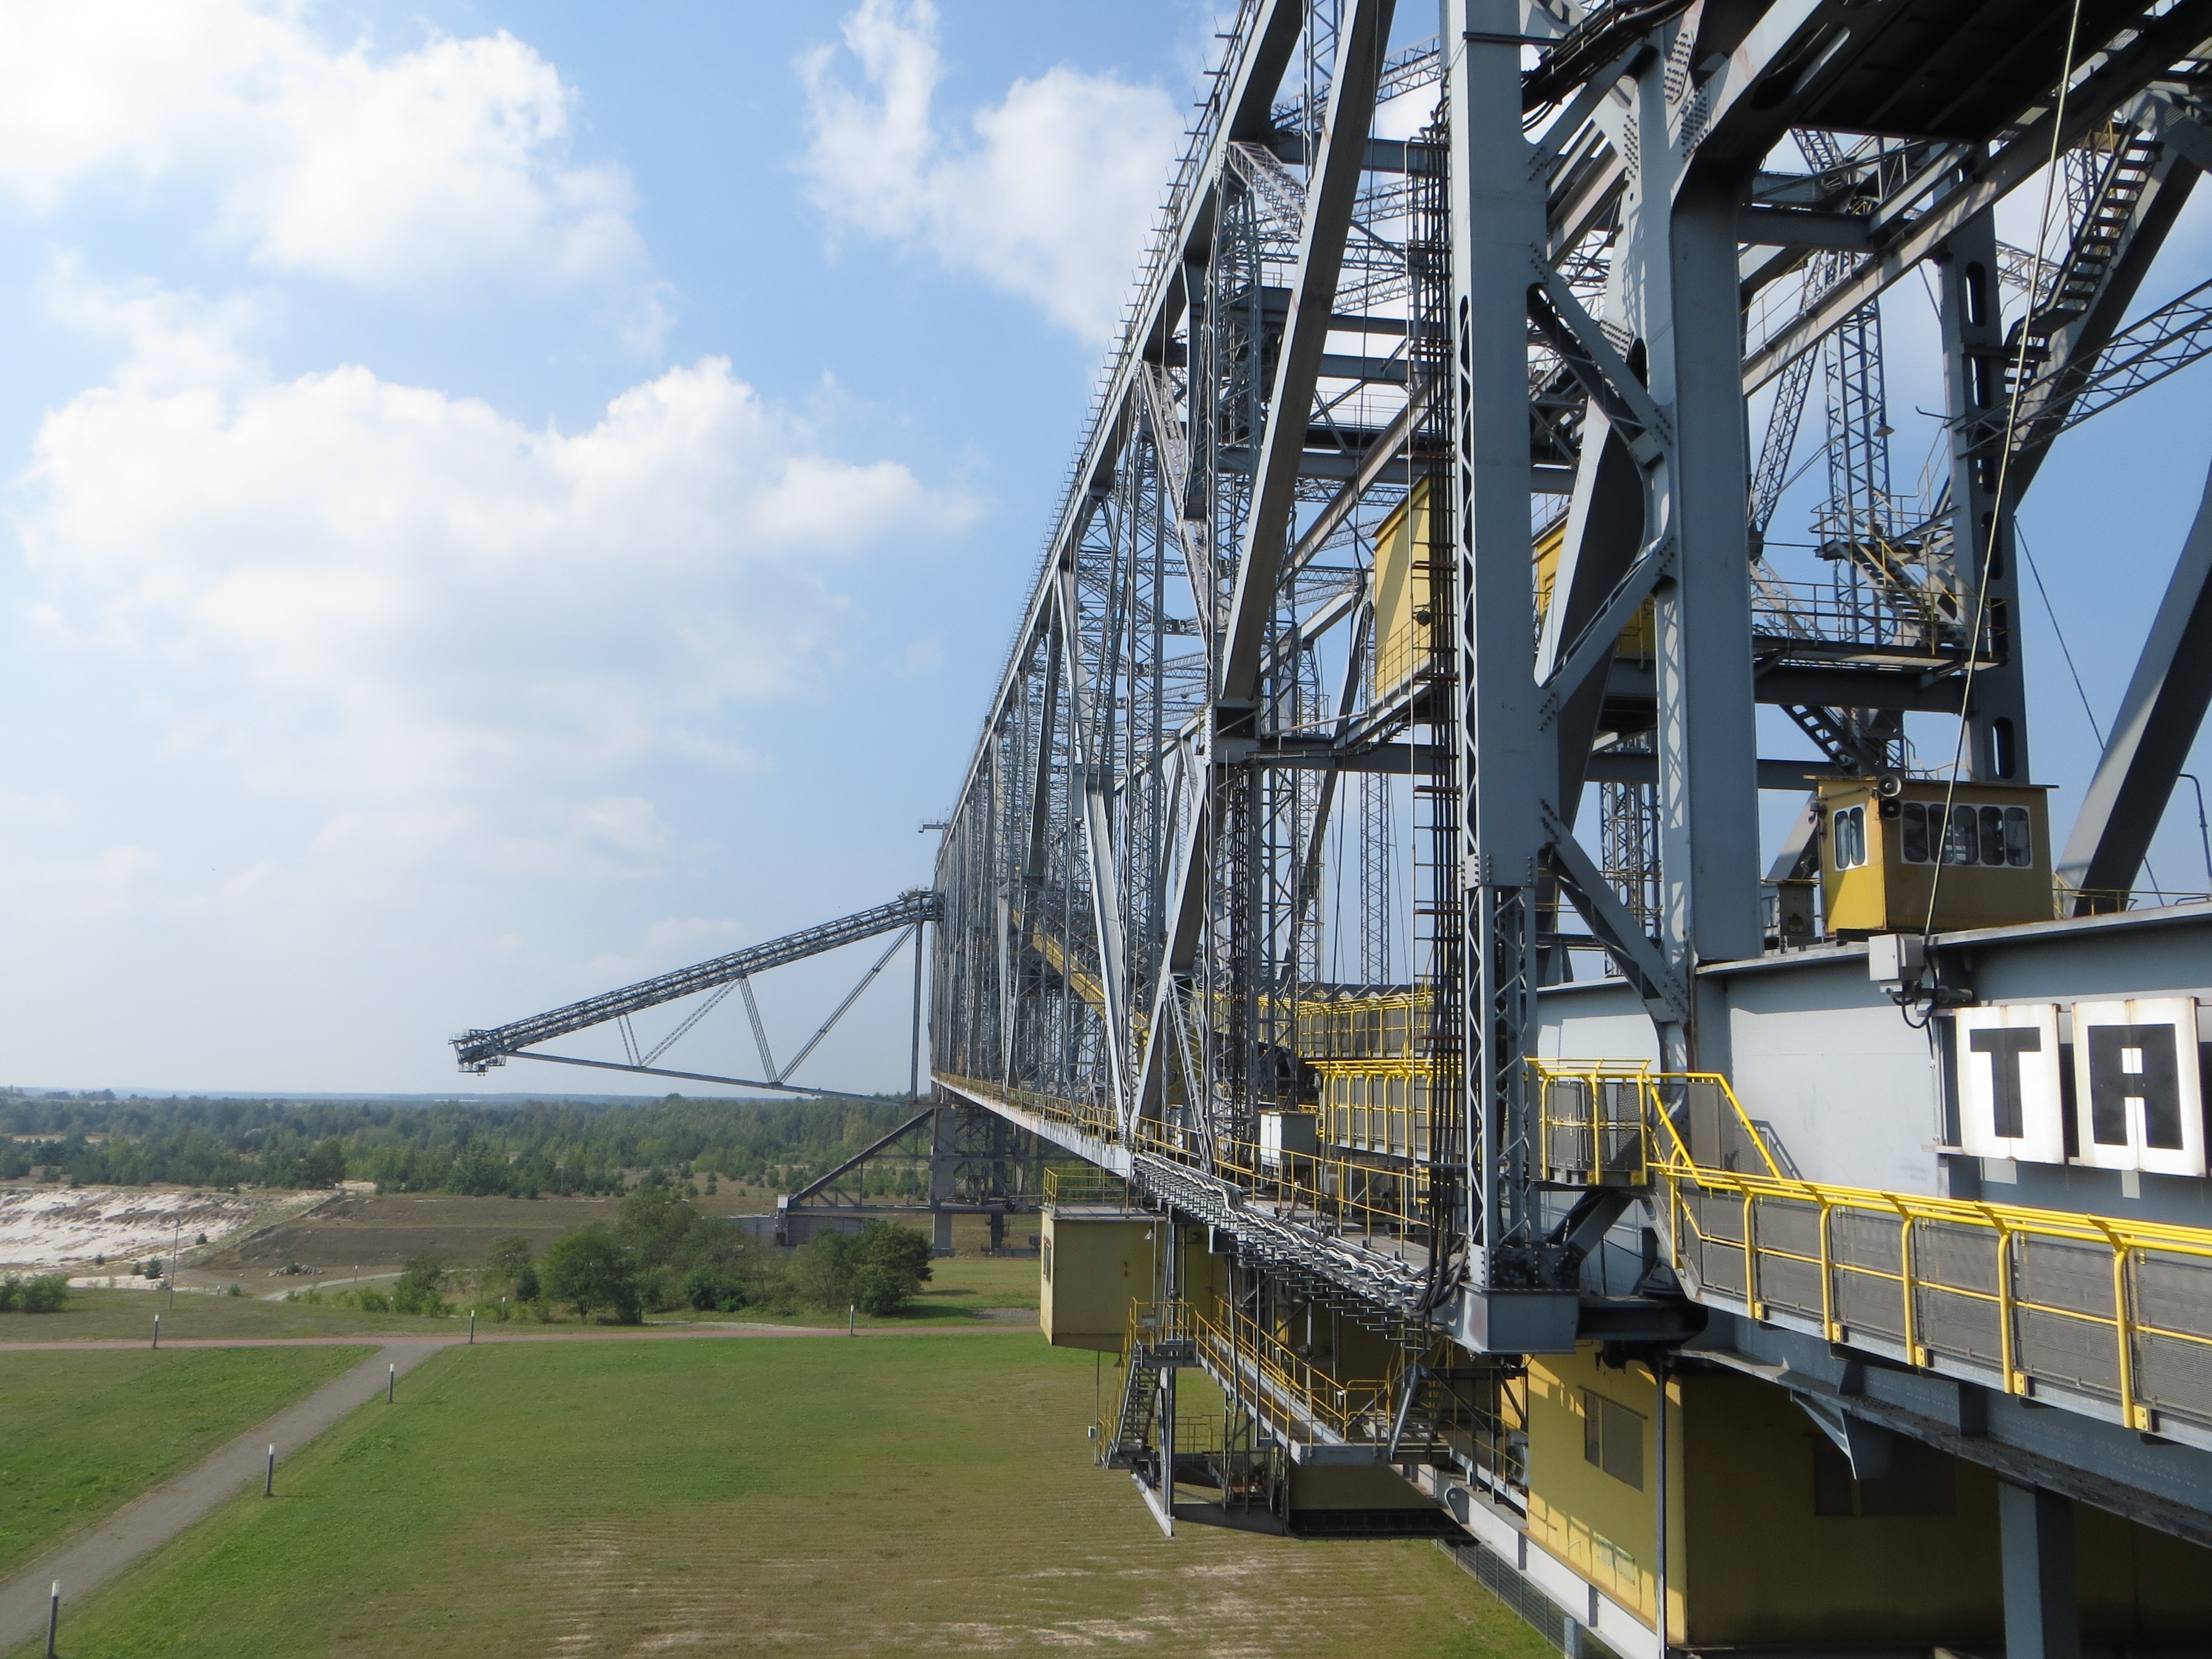
structure, bridge, transport, vehicle, mast, stadium, waterway, boom, steel structure, construction equipment, truss bridge, sport venue, conveyor bridge